Tsunami (2020 film)

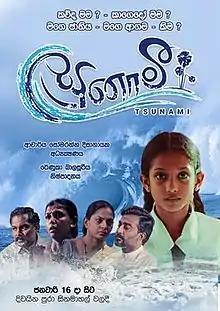
official poster

Tsunami is a 2020 Sri Lankan Sinhala disaster drama film directed by Somaratne Dissanayake and produced by his wife Renuka Balasooriya for Cine Films Lanka. It stars Niranjani Shanmugaraja and Darshan Dharmaraj in lead roles along with Himali Sayurangi and Bimal Jayakody. Music composed by Rohana Weerasinghe. The film is based on incidents occurred in Sri Lanka during 2004 Indian Ocean earthquake and tsunami on 26 December 2004.